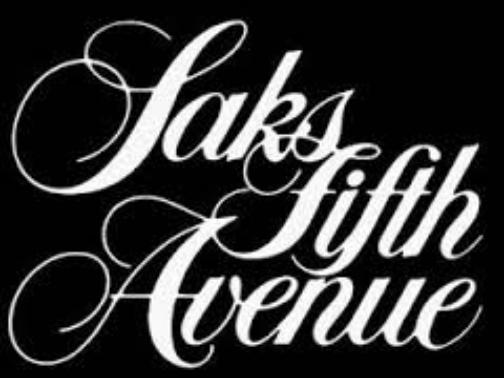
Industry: Clothes